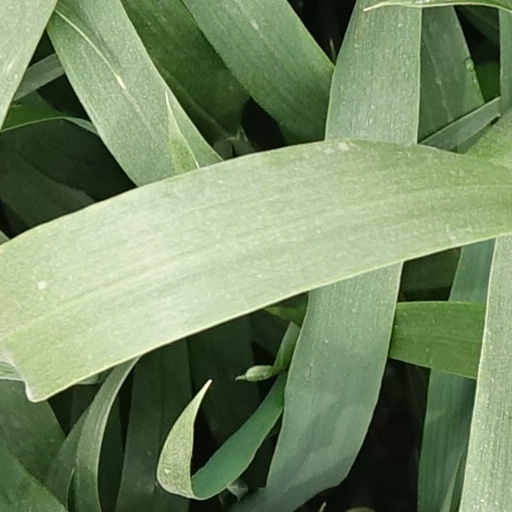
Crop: wheat